James Brown (sailor)

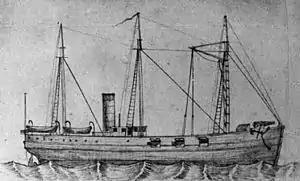
USS "Albatross" near Mobile, Alabama, September 1863 (William M. C. Philbrick, illustrator).

Brown enlisted in the U.S. Navy during the American Civil War. In 1863, he was serving as quartermaster aboard the 378-ton, screw-propelled wooden gunboat during the U.S. Navy's attack on Fort DeRussy, Louisiana on May 4. Despite sustaining heavy enemy fire that day, which included the projection of a ball from a 32-pound cannon through the wheelhouse of the "Albatross" which blew off the ship's wheel and exposed the ship's relieving tackles, the ship's officers and enlisted men were still able to capture the fort's heavy works and inflict serious damage on two Confederate steamships, the CSS "Grand Duke" and "Mary T". For his efforts that day, which involved operating the relieving tackles under withering fire in order to move his ship out of harm's way, Brown was later awarded the U.S. Medal of Honor. The award of Brown's Medal of Honor was announced via General Order No. 32 on April 16, 1864: